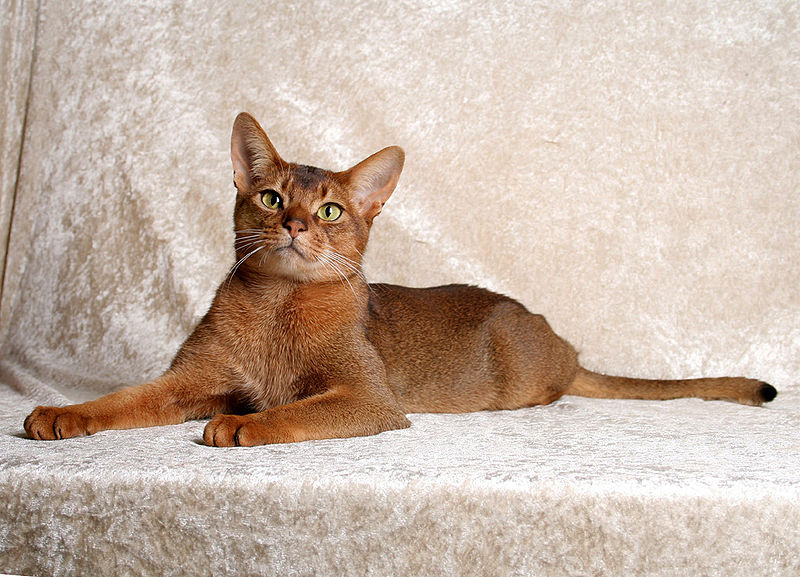
Breed: abyssinian